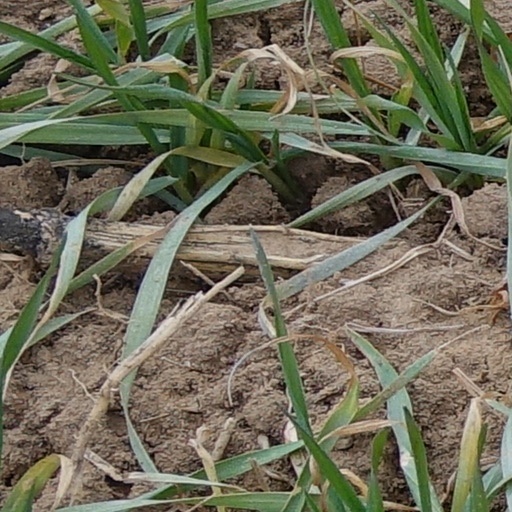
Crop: wheat